Leonid Hambro

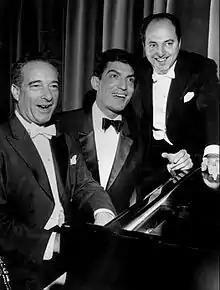
Victor Borge, Sergio Franchi and Leonid Hambro.

Leonid Hambro (June 26, 1920 – October 23, 2006) was an American concert pianist and composer.